De Kris Pusaka

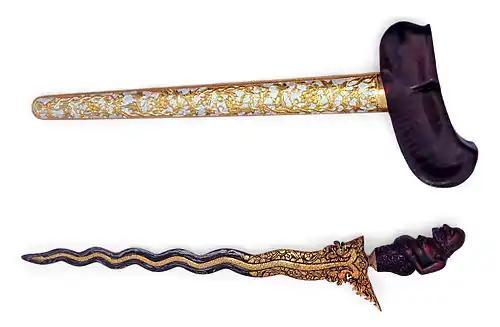
An example of a kris; the blade is on the bottom.

Krisses have long had mystical powers attributed to them in Indonesian and Malay mythology. These powers, such as the ability to go about without its owner or to kill enemies by being pointed in their direction, could be either good or bad; the weapons could also have elemental powers and have different affinities with different people. Beliefs in the sacred power of krisses remain common in Indonesia, and they are often used in Javanese ceremonies.